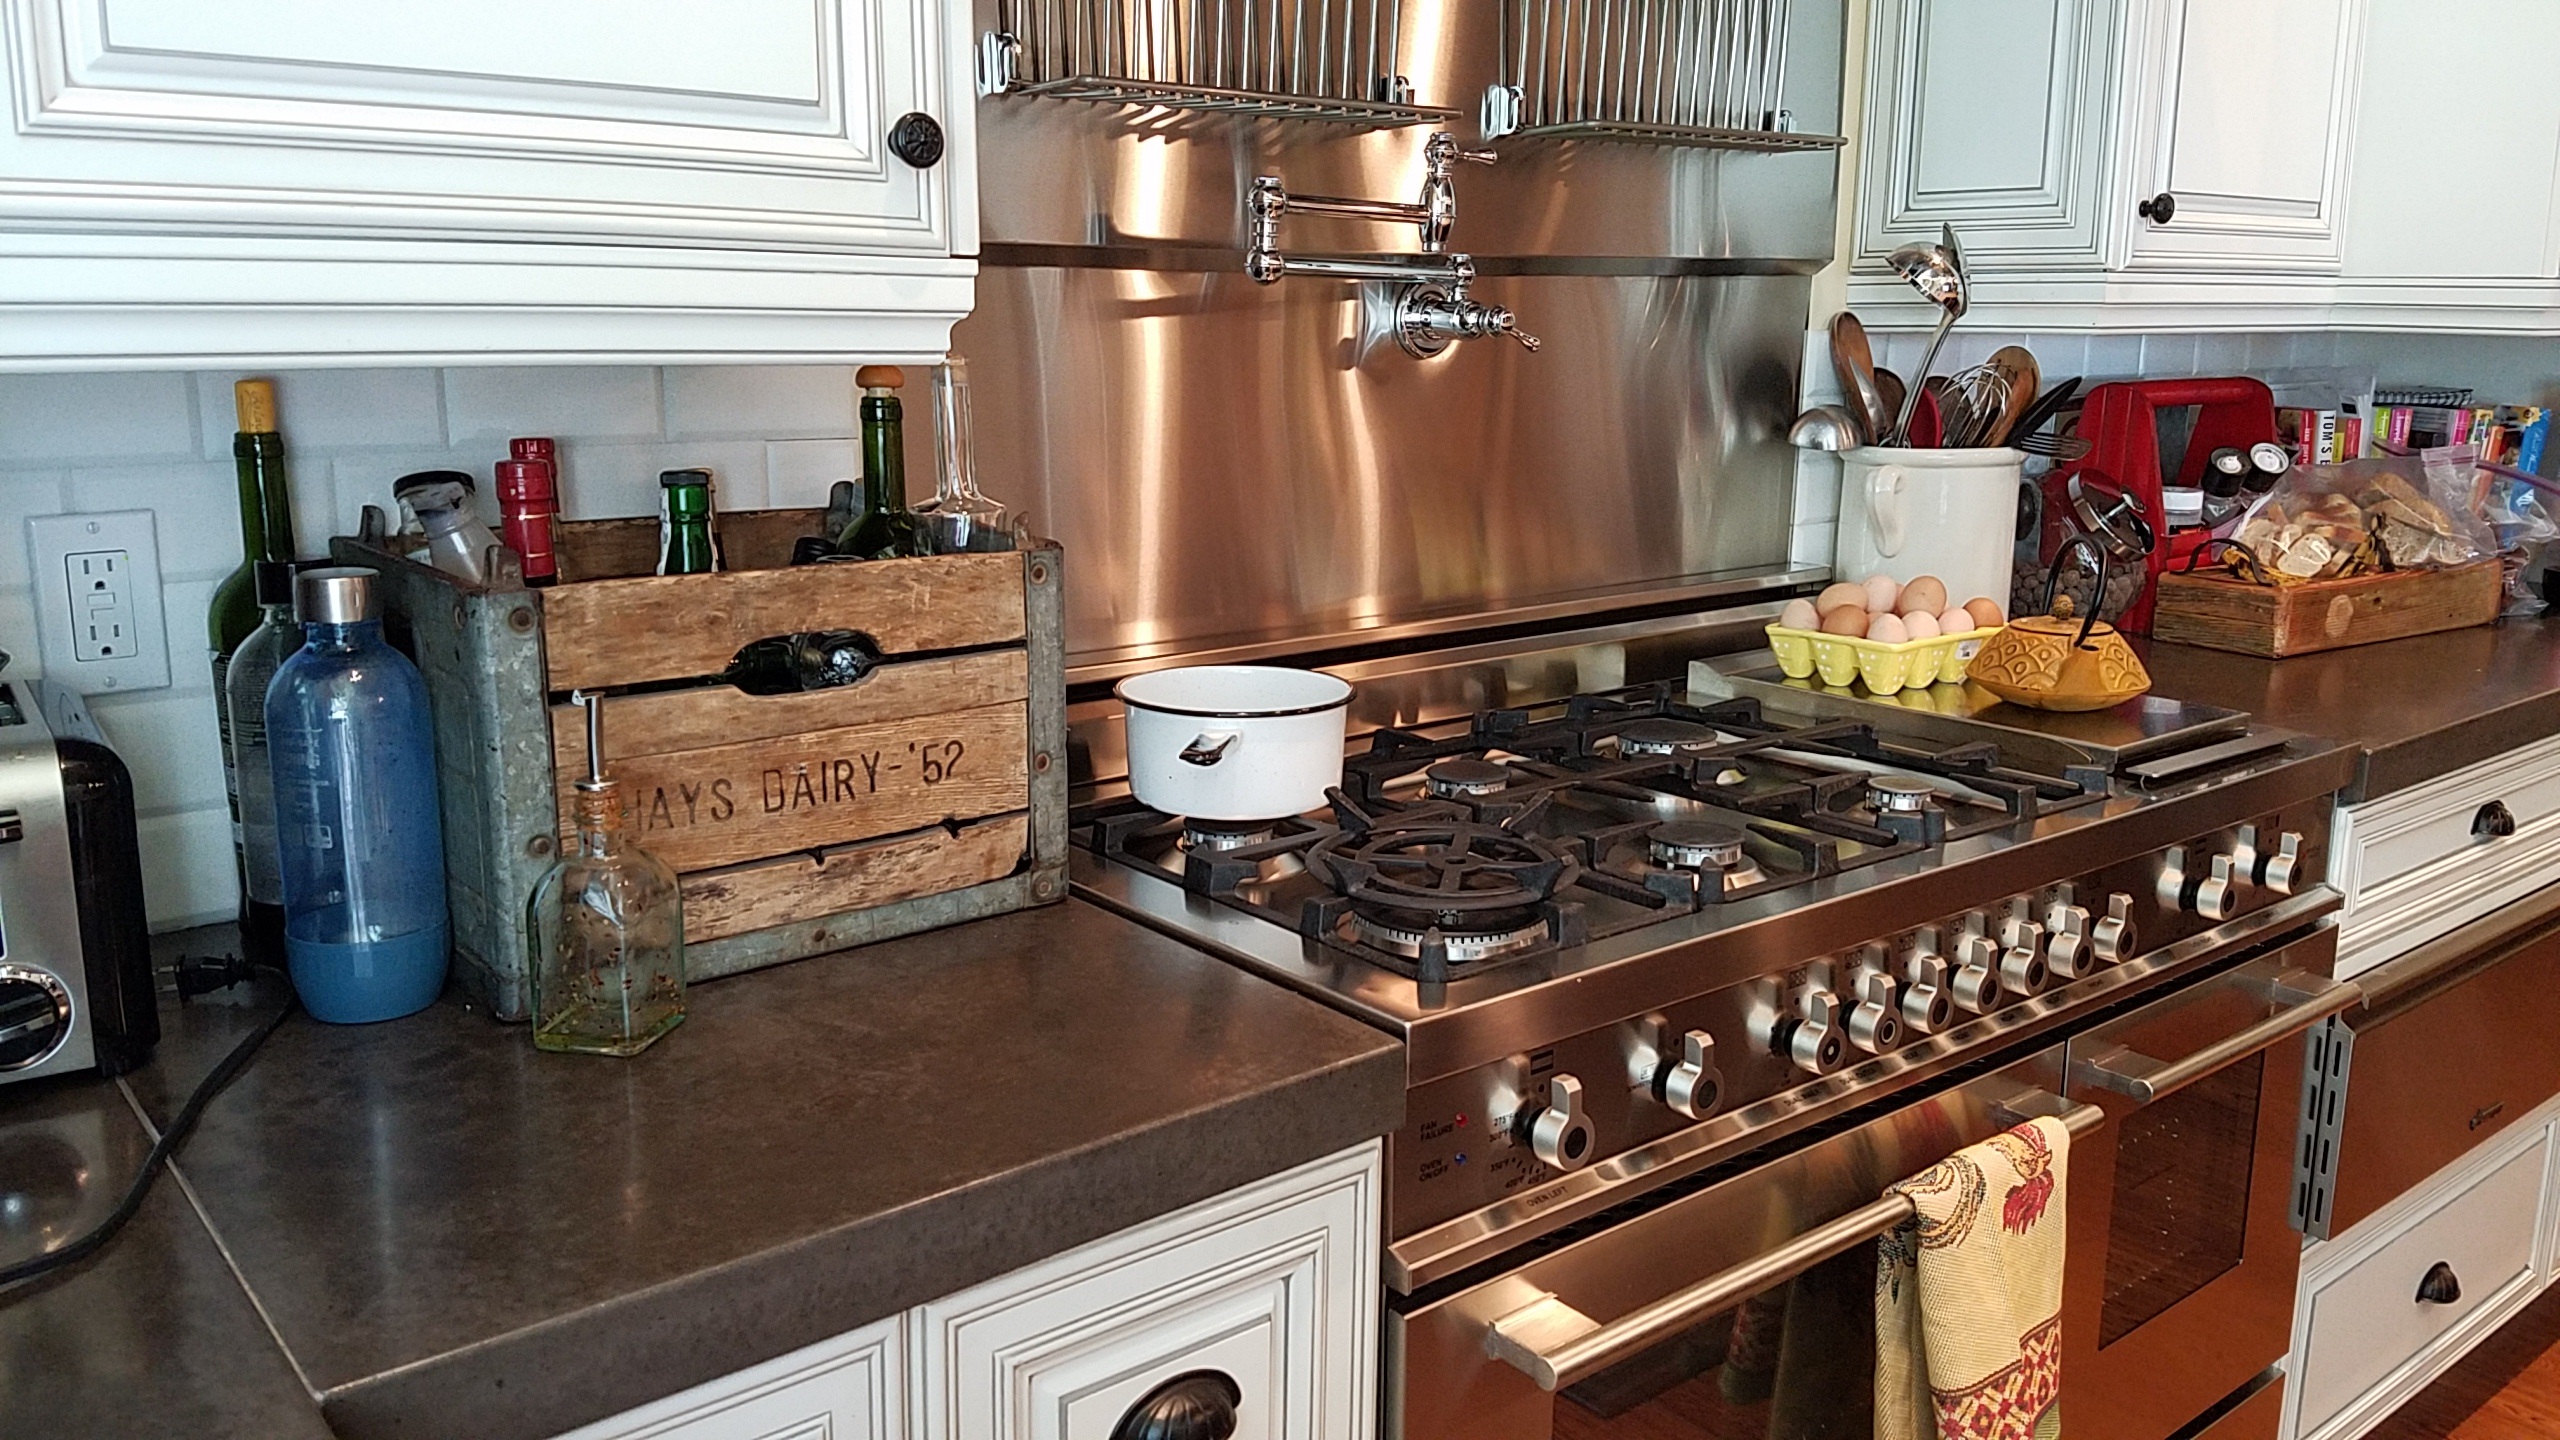
home, food, cooking, cottage, kitchen, property, room, cuisine, countertop, stove, interior design, cabinet, luxury, stainless, cabinetry, cuisine classique